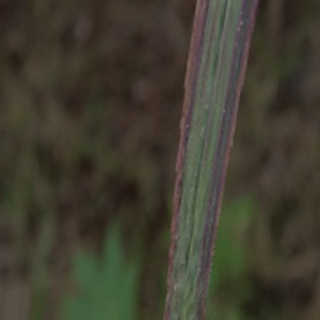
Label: sugarcane_bacterial_blight